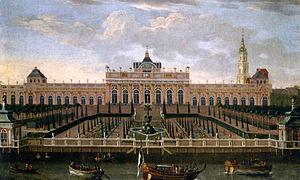
Georg Wenzeslaus, baron de Knobelsdorff est un peintre et un architecte prussien du début du XVIIIᵉ siècle. On lui doit notamment la construction du palais de Sanssouci, à Potsdam.
Le château de Monbijou était un château de Berlin qui se trouvait sur la rive Nord de la Spree. Il se trouvait en face de ce qui est aujourd'hui le musée de Bode. Fortement endommagé lors de la Seconde Guerre mondiale, il a été complètement rasé en 1959.
Jean I Barraband * environ 1650 à Nègrepelisse en Languedoc ; † 1709 à Berlin est un réfugié huguenot, propriétaire d’une manufacture de tapisserie à Berlin.
Jean II Barraband, né en 1677 à Aubusson dans la Creuse et mort le 7 août 1725 à Berlin est un réfugié huguenot, tapissier et entrepreneur à Berlin.